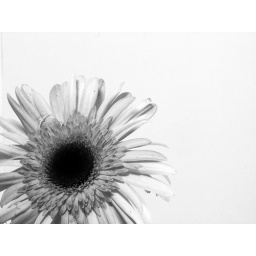
I think I prefer flowers in black and white